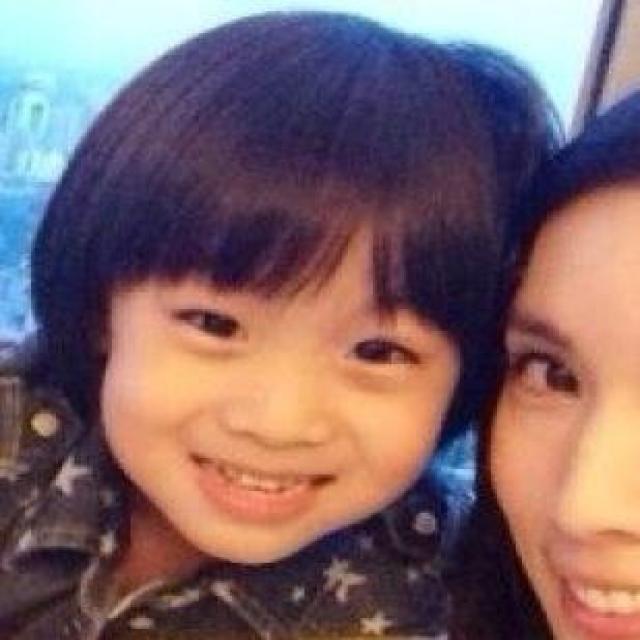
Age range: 0-12